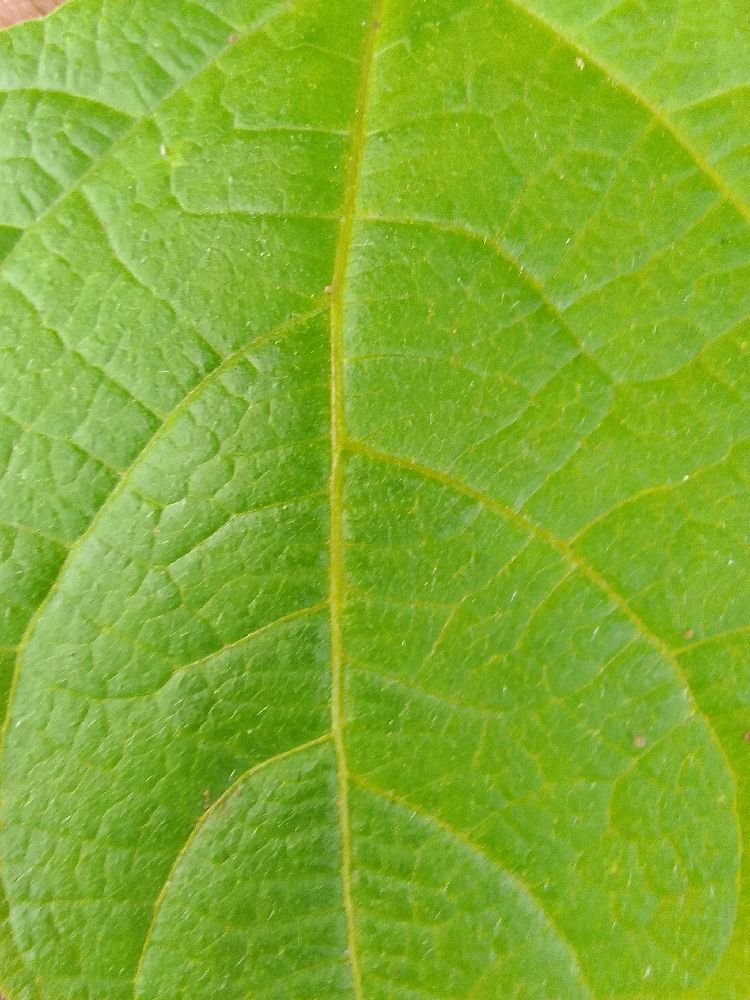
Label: healthy